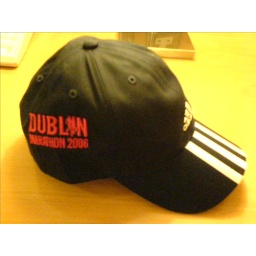
Compulsary chav hat. Also included in the goody bag is a snickers bar and a pot noodle. The mind boggles...